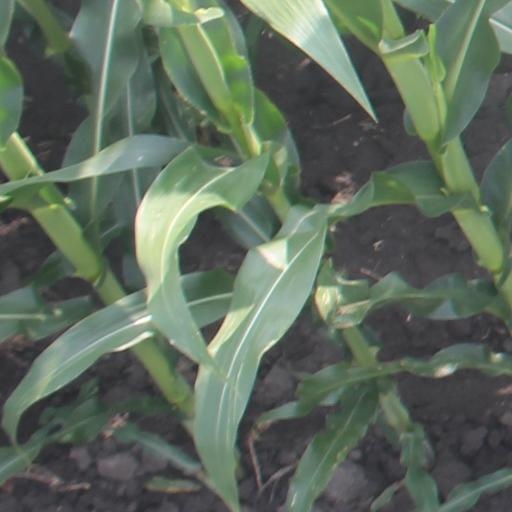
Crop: maize; corn